Cedar Rapids Titans

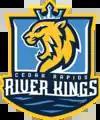
Original River Kings IFL logo (2018–2023)

In August 2011, it was announced that the Cedar Rapids Titans would become an expansion team of the Indoor Football League for the 2012 season owned by Chris Kokalis, Bob Sullivan and Kenneth Moninski. Titans' general manager, Chris Kolalis stated, "We believe that Cedar Rapids is a fantastic market to bring a team into. We hope to promote economic development and be a part of the growth of the community by being active and giving back to the fans." The team also announced that they would play their home games at the Cedar Rapids Ice Arena, with the intentions to play in the newly renovated, U.S. Cellular Center in 2013. On November 18, 2011, the Titans hired former NFL player, Kyle Moore-Brown, as the first coach in franchise history. They won their inaugural game on March 3, 2012, with a 32–13 win over Lehigh Valley Steelhawks.